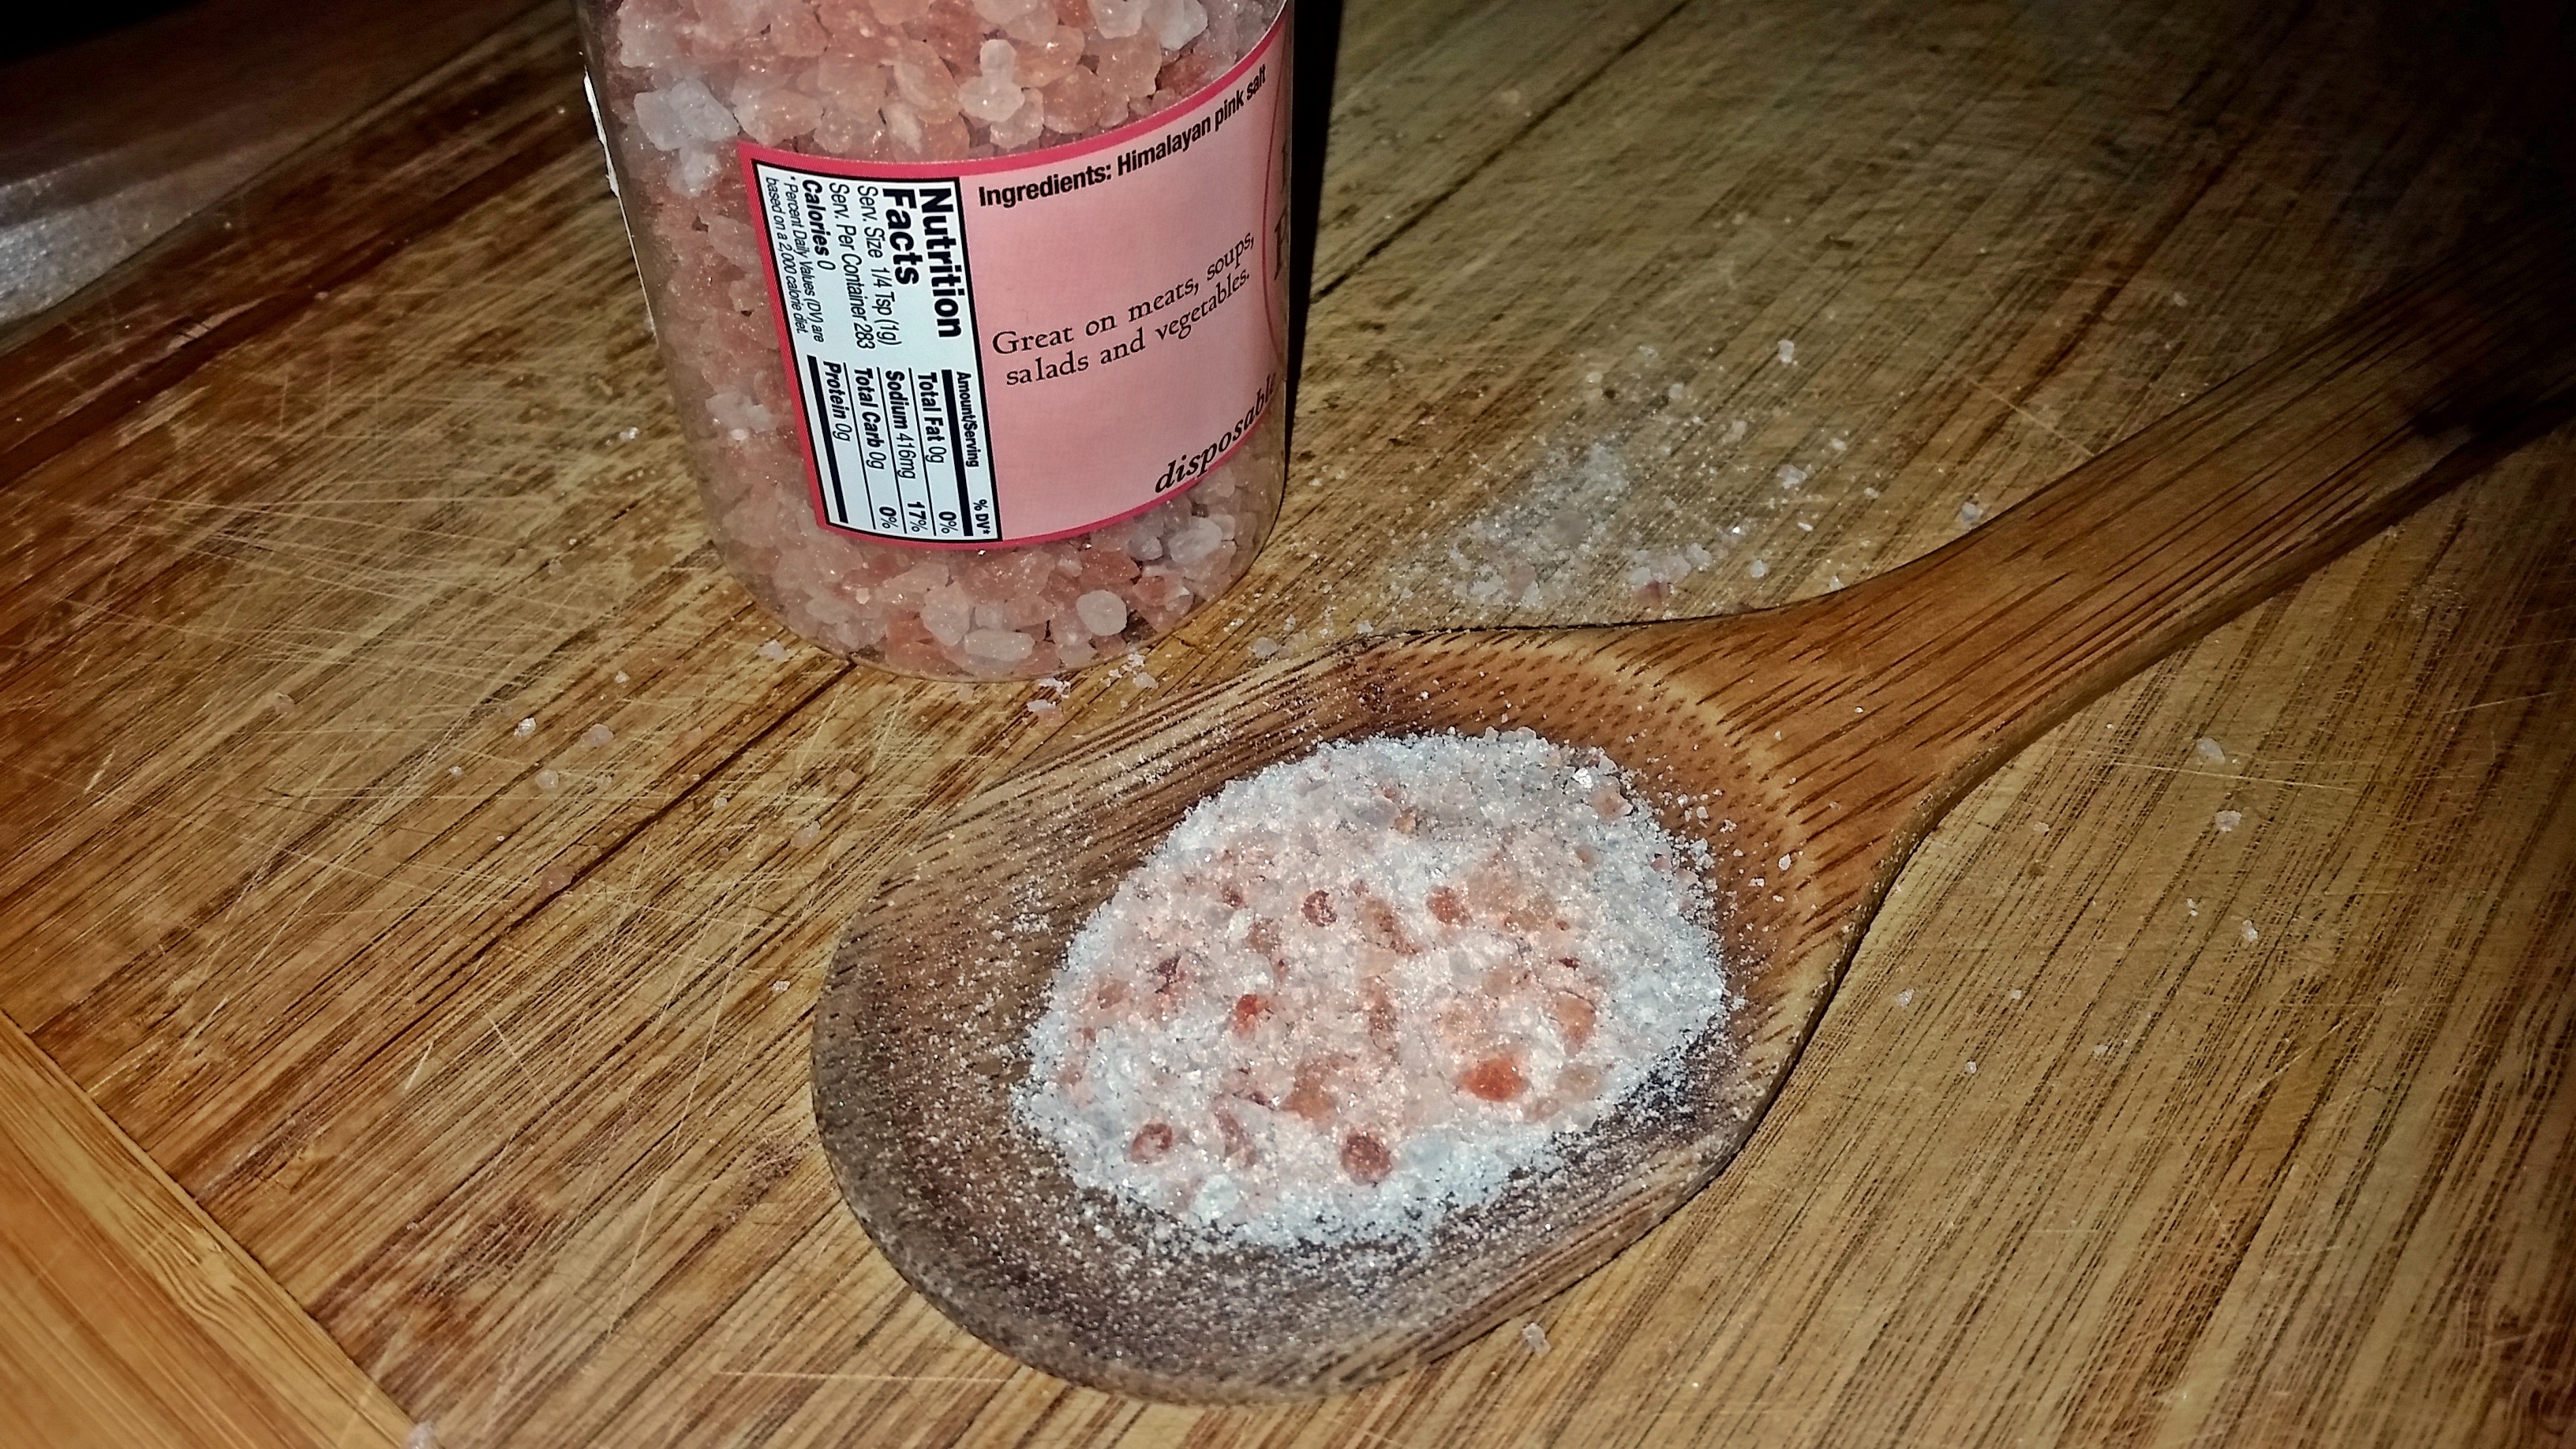
sea, nature, rock, white, food, spice, ingredient, natural, salt, pink, baking, healthy, seasoning, crystal, tibetan, himalayan, organic, mineral, salted, pink salt